PH Sport

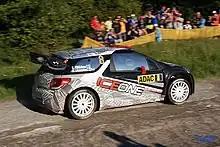
Kimi Räikkönen, 2011 Rallye Deutschland

In 2011 the WRC rules were relaxed, allowing non-manufacturer teams to compete in the manufacturers championship with the latest cars and with a minimum obligation of only 7 rounds. The new rules also provided for privateers to enter under their own or sponsor's name without need for the manufacturer's name, and could do so with only one car in the team.